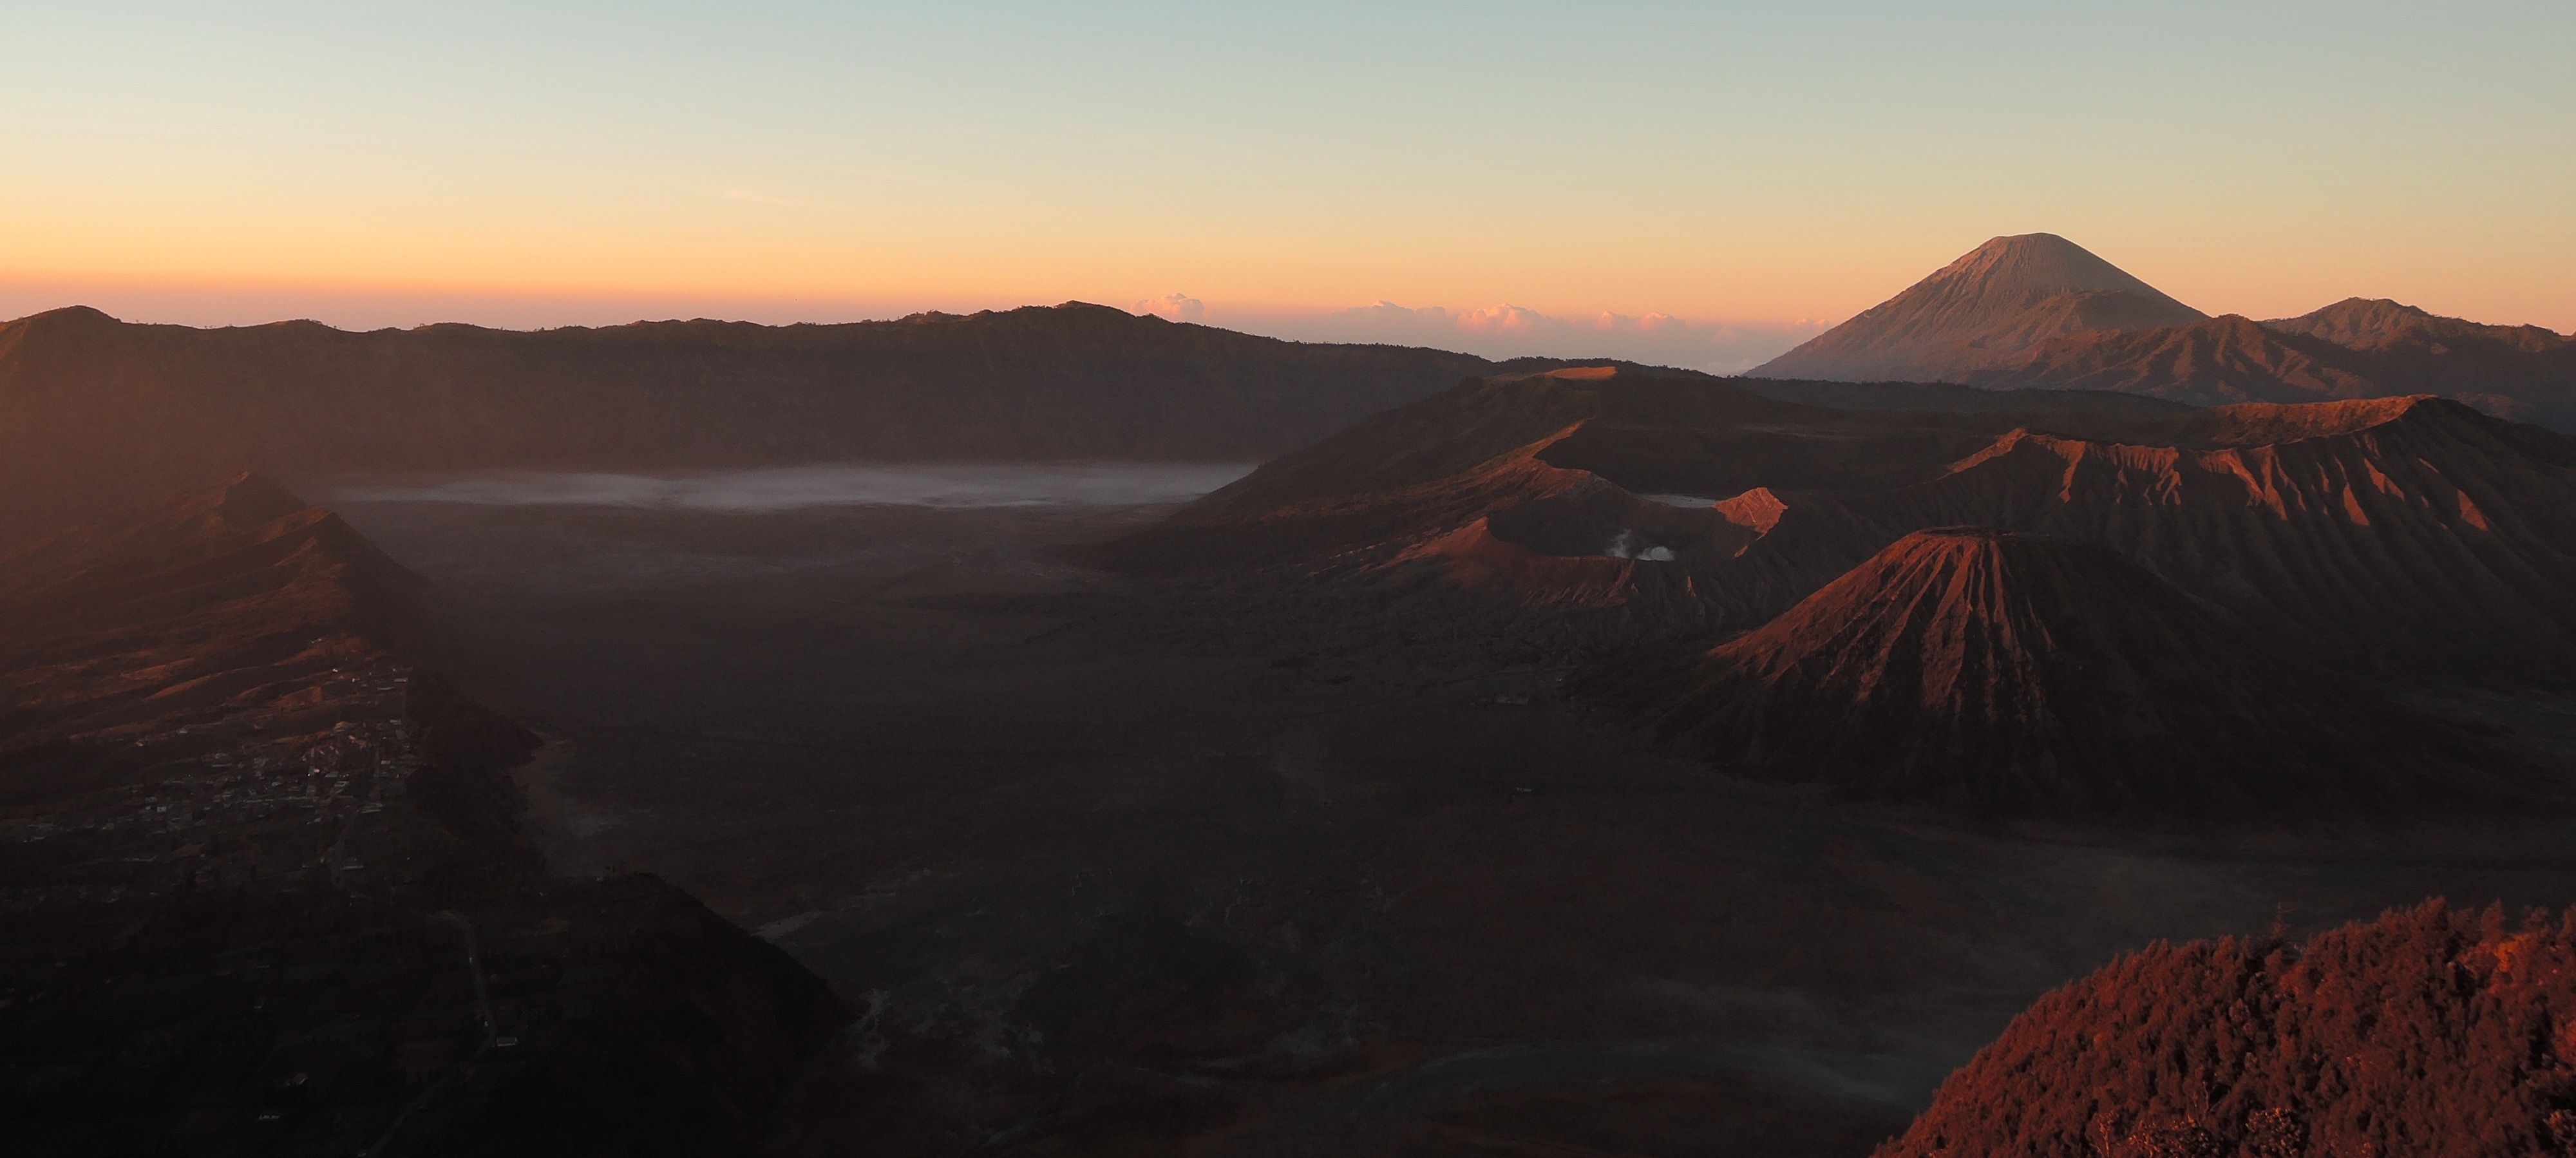
landscape, nature, wilderness, mountain, sunrise, sunset, morning, hill, adventure, dawn, valley, dusk, volcano, terrain, plain, plateau, indonesia, java, landform, bromo, natural environment, geographical feature, atmospheric phenomenon, mountainous landforms